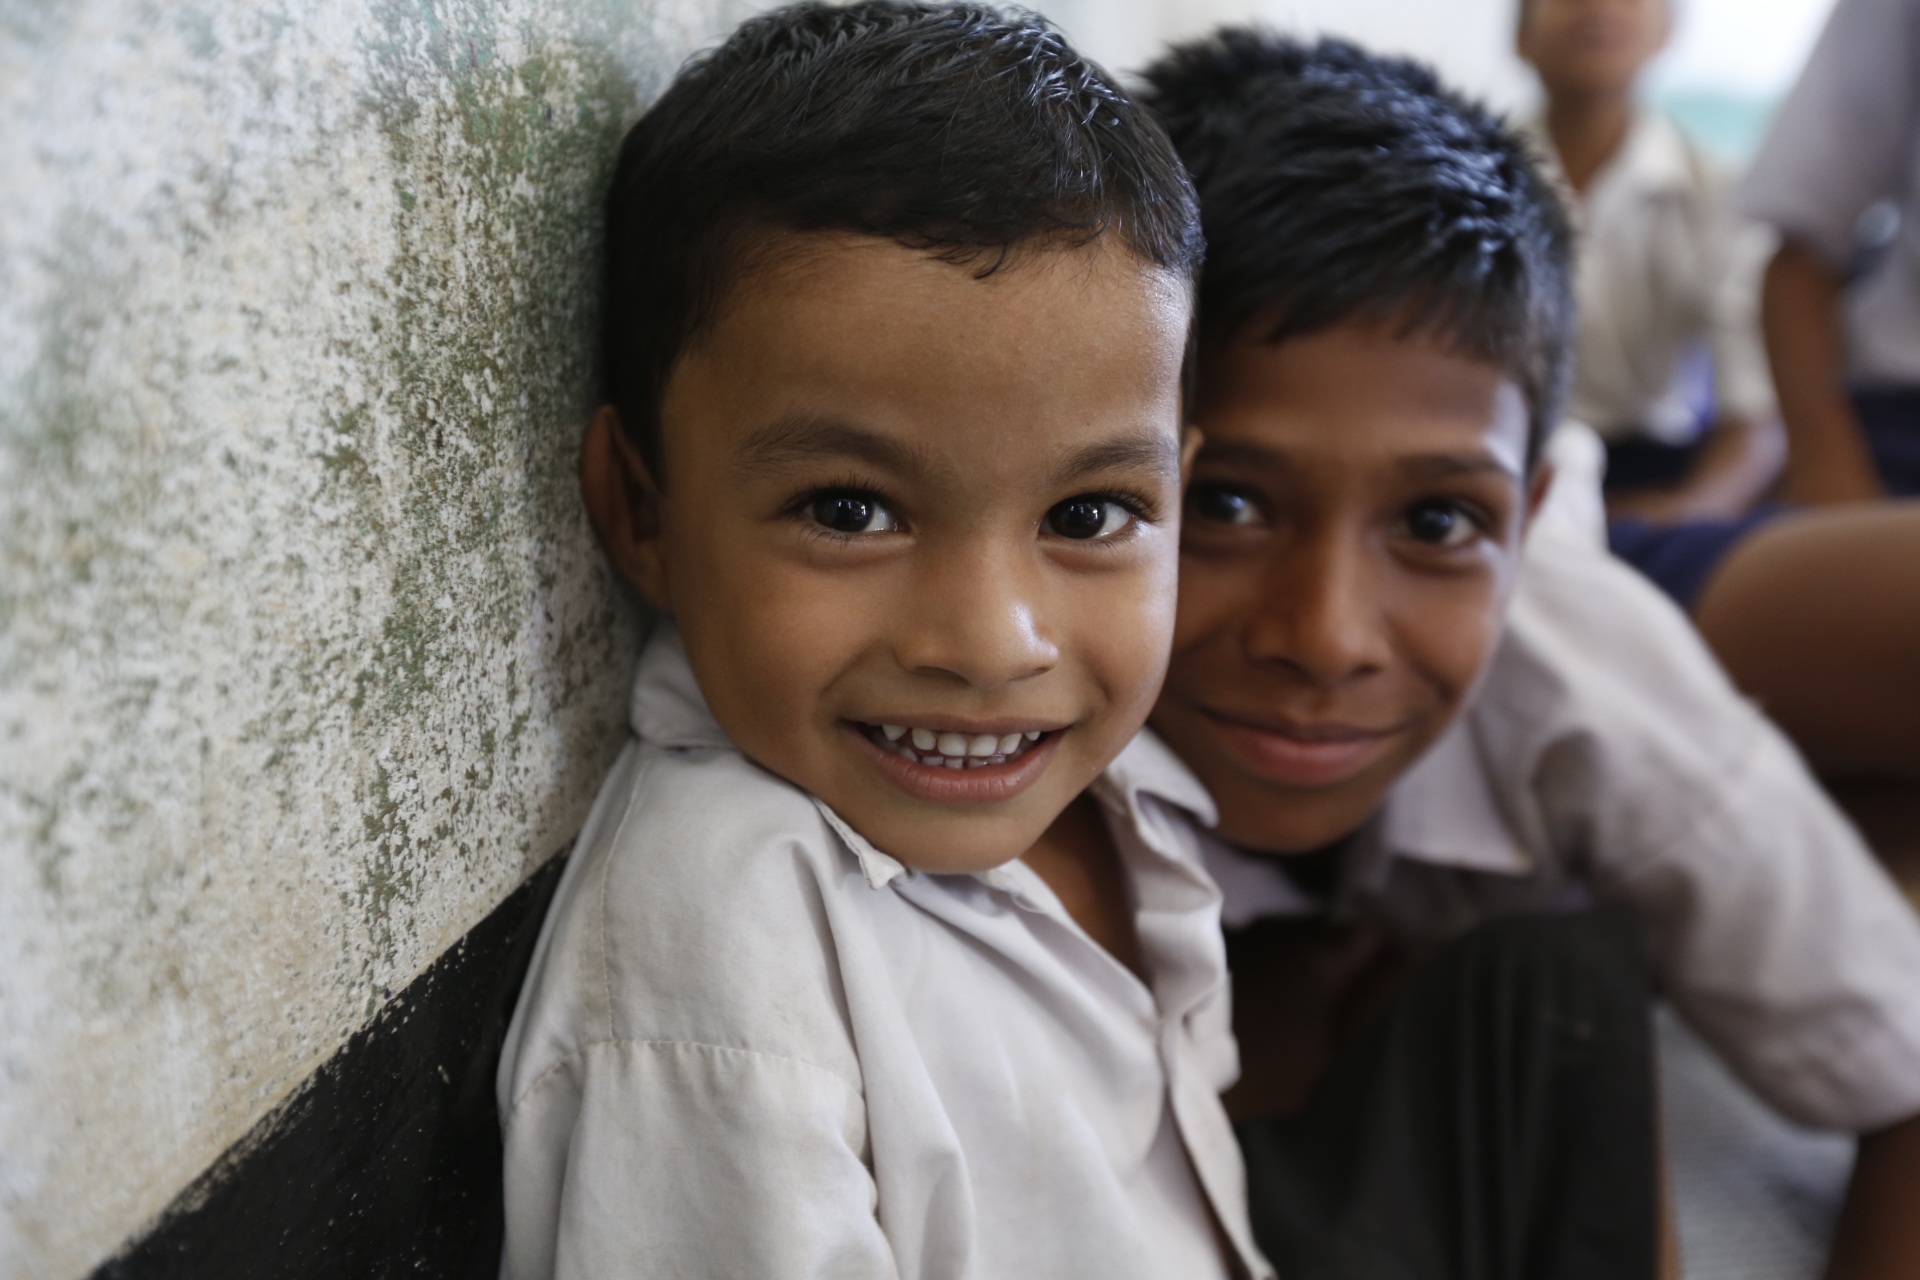
person, people, boy, male, portrait, child, smiling, smile, children, fun, happy, happiness, happy children, children smile